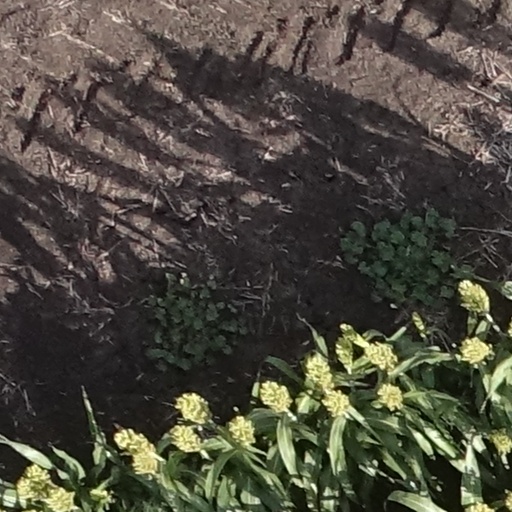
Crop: sorghum